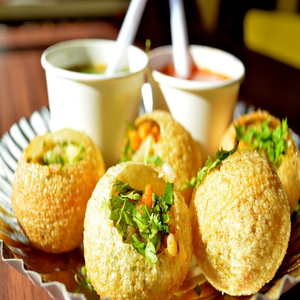
Dish: panipuri